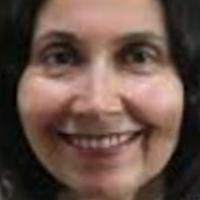
Age group: age 41-55